Ilford F.C.

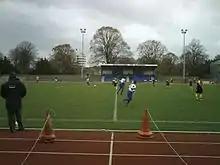
Cricklefield Stadium's main stand in 2007

The original Ilford were playing at the Ilford Sports Ground by the time they joined the Southern League in 1894. However, after being given notice to leave the site in 1904 as it was to be used for housing, the club leased four acres of land to the north of Ilford, where the ground that became known as Lynn Road was built. Lynn Road was used for FA Amateur Cup semi-finals, and during the 1948 Summer Olympics to host two matches in the football tournament. In 1977 the club moved to Leytonstone's Granleigh Road ground whilst a new ground was planned to be built in Fairlop.